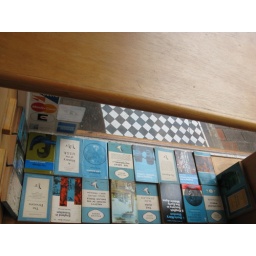
Pelican history paperbacks on a shelf in my new window display, Brighton Books, 18 Kensington Gardens, Brighton.